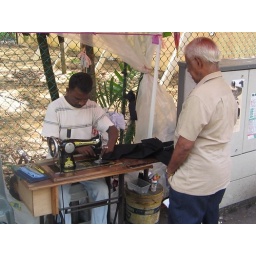
Treadle sewing machine in the market in Singapore